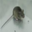
Label: mouse